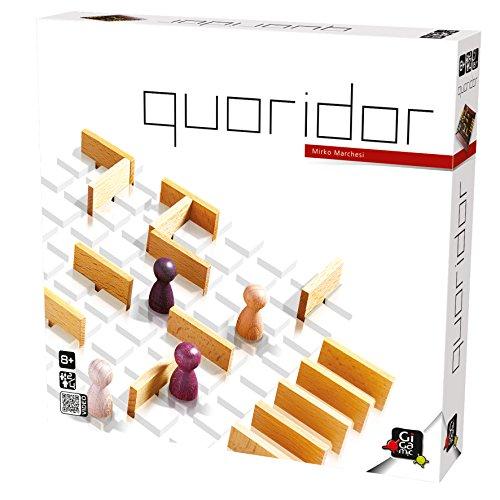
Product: Quoridor
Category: Toys & Games | Games & Accessories | Board Games
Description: For 2-4 players and ages 8+.
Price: $34.88
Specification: ProductDimensions:2.2x11x11inches|ItemWeight:4.41pounds|ShippingWeight:2.2pounds(Viewshippingratesandpolicies)|DomesticShipping:ItemcanbeshippedwithinU.S.|InternationalShipping:ThisitemcanbeshippedtoselectcountriesoutsideoftheU.S.LearnMore|ASIN:B00001NTXN|Itemmodelnumber:GCQO|Manufacturerrecommendedage:6-15years